Tora-san Goes to Vienna

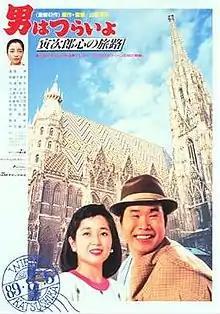
Theatrical poster

is a 1989 Japanese comedy film directed by Yoji Yamada. It stars Kiyoshi Atsumi as Torajirō Kuruma (Tora-san), and Keiko Takeshita as his love interest or "Madonna". "Tora-san Goes to Vienna" is the forty-first entry in the popular, long-running "Otoko wa Tsurai yo" series.